The Green Marker Scare

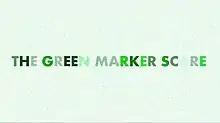
Title card

The Green Marker Scare is a 2012 horror film from the Irish director Graham Jones that is animated by children. It premiered in November 2012 on YouTube.